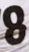
Number: 8